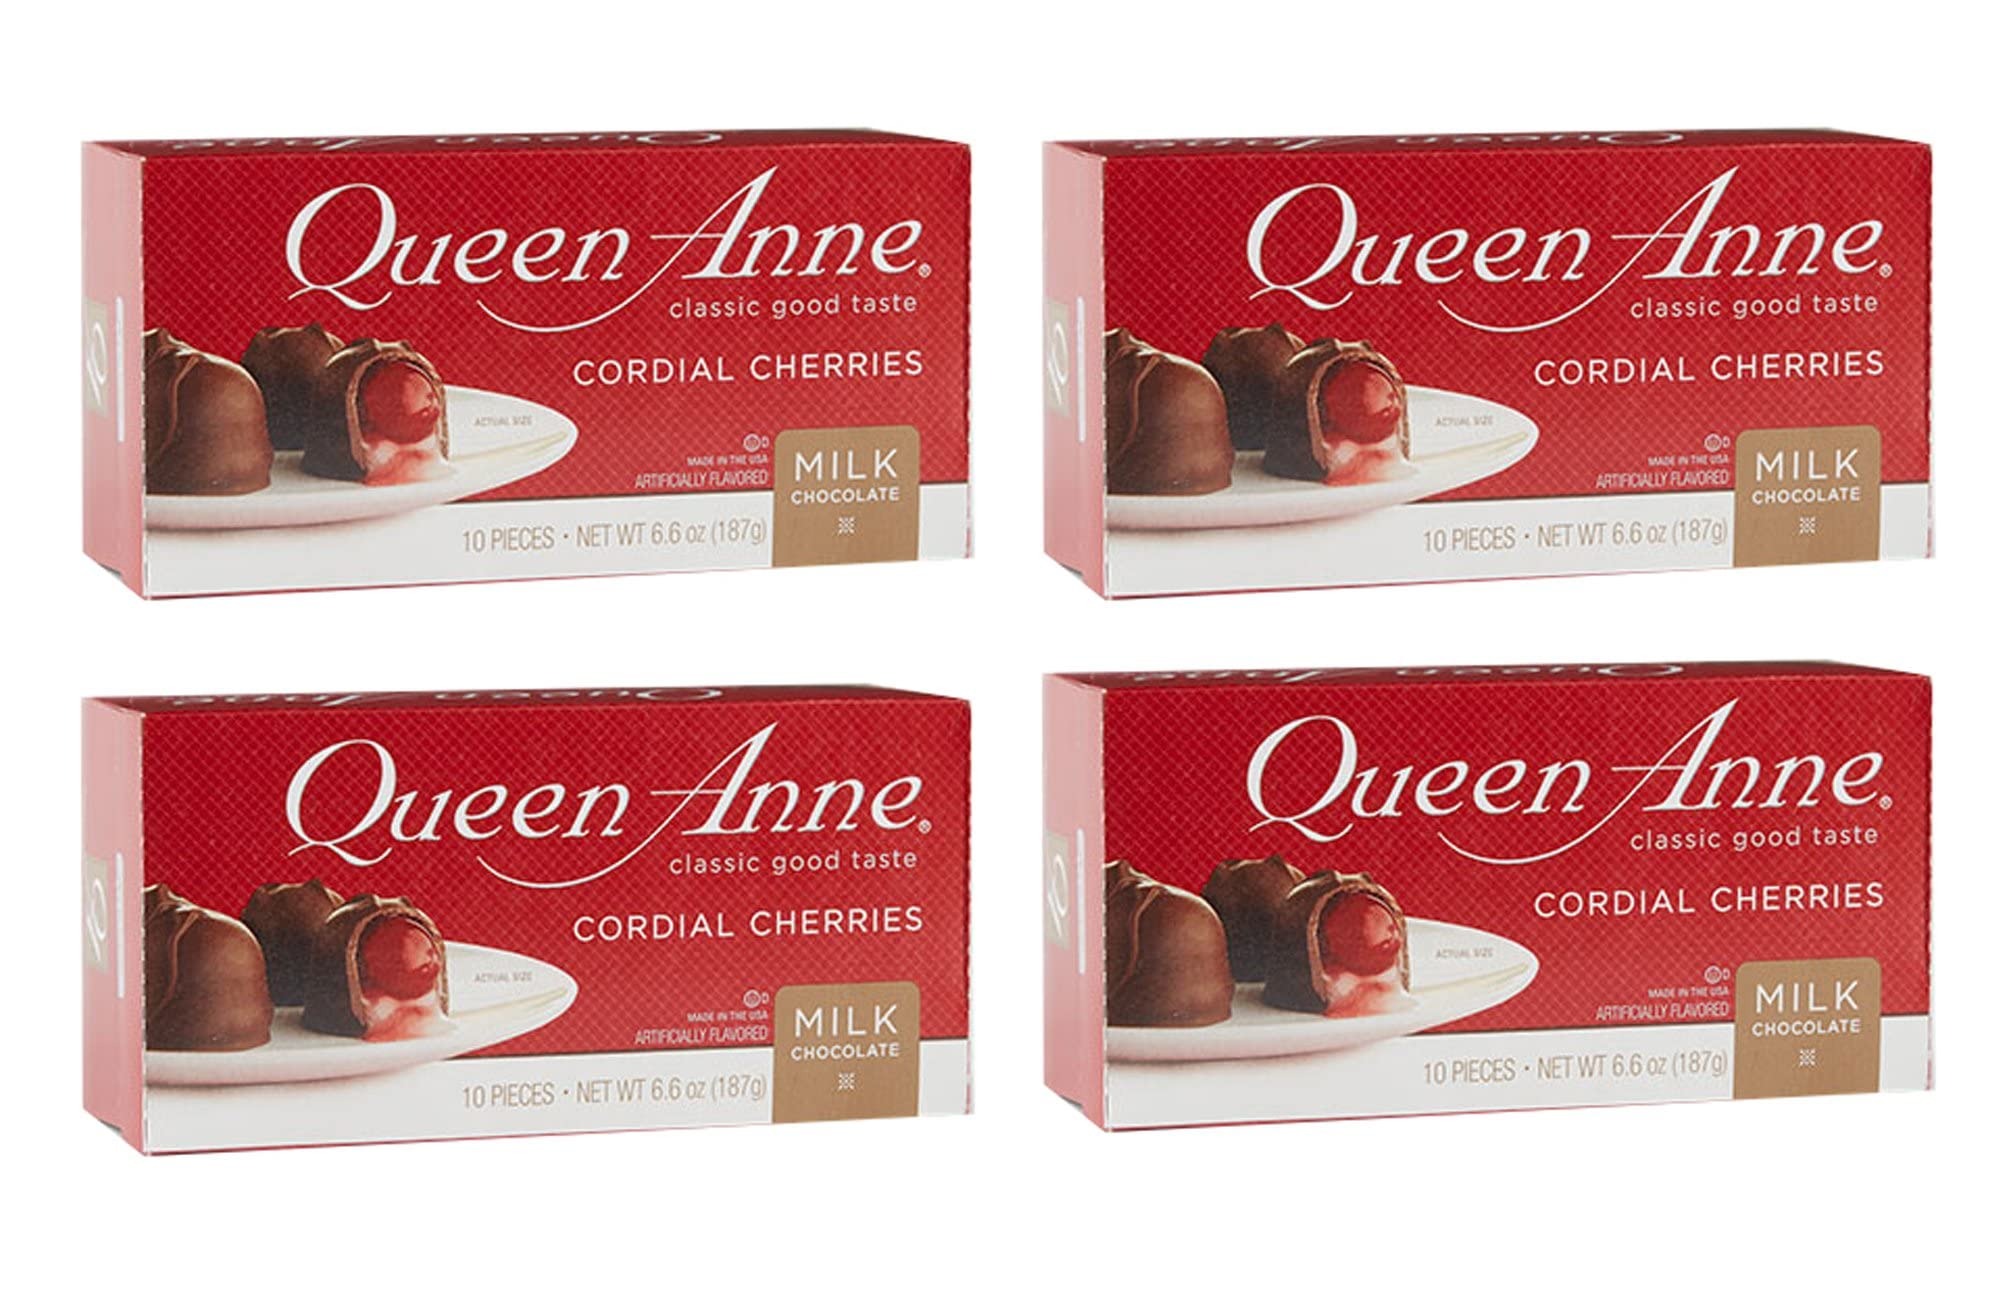
Item Name: Queen Anne Milk Chocolate Covered Cordial Cherries, 6.6 Ounce
Bullet Point 1: Milk Chocolate Covered Cherries: Delicious milk chocolate coating on sweet cherries
Bullet Point 2: Birthday Gift: Perfect for birthdays, celebrations, or gifting
Bullet Point 3: Christmas Treat: Delicious milk chocolate covered cherries for the holiday season
Bullet Point 4: 6.6 Ounce Bottle: Contains 6.6 ounces of milk chocolate covered cherries
Bullet Point 5: Queen Anne Brand: Made by the Queen Anne chocolate brand
Value: 6.6
Unit: Ounce

Price: 17.78